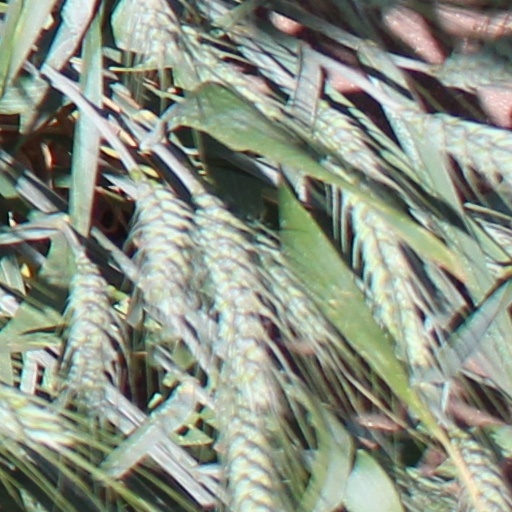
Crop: wheat